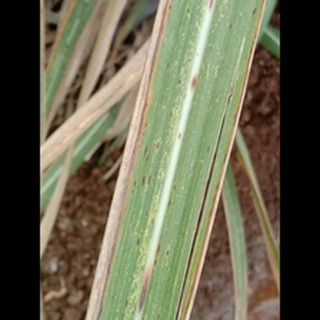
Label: sugarcane_rust